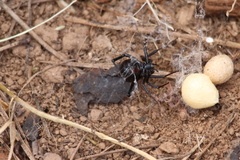
Species: Lactrodectus_hesperus